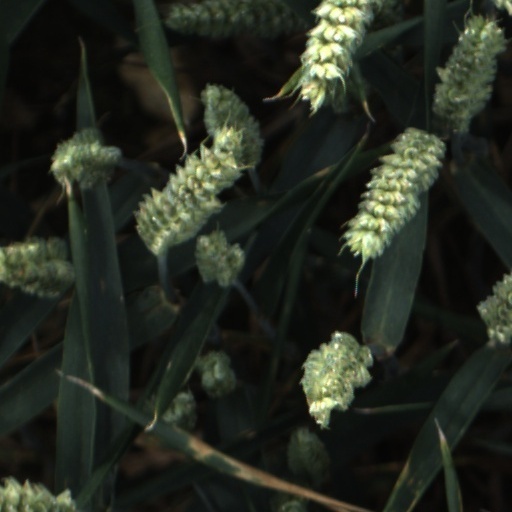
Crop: wheat